Young Left (Austria)

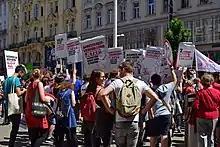
Members of Junge Linke at a demonstration in Juni 2018

The Young Left were founded in Linz in June 2018. They represent the successor organization of the Young Greens and initially symbolized the end of the developments around the youth of Austria's Greens, who separated from their youth organization in spring 2017 – a new party youth organization of the Greens, the "Green Youth – Green alternative youth". Sarah Pansy was elected as the political director, in addition to her and Flora Petrik, five other members belonged to the board of directors. After the Young Greens split off from the Green Party, many members of the Young Greens were also members of the new organization Young Left. In addition, the existing association Junge Linke was merged into the new organization, which previously had active groups mainly in Lower Austria, Upper Austria, and Vienna.